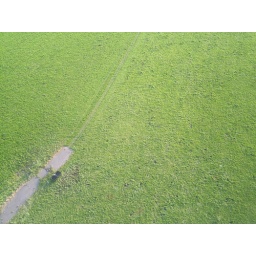
road ending in meadowy field